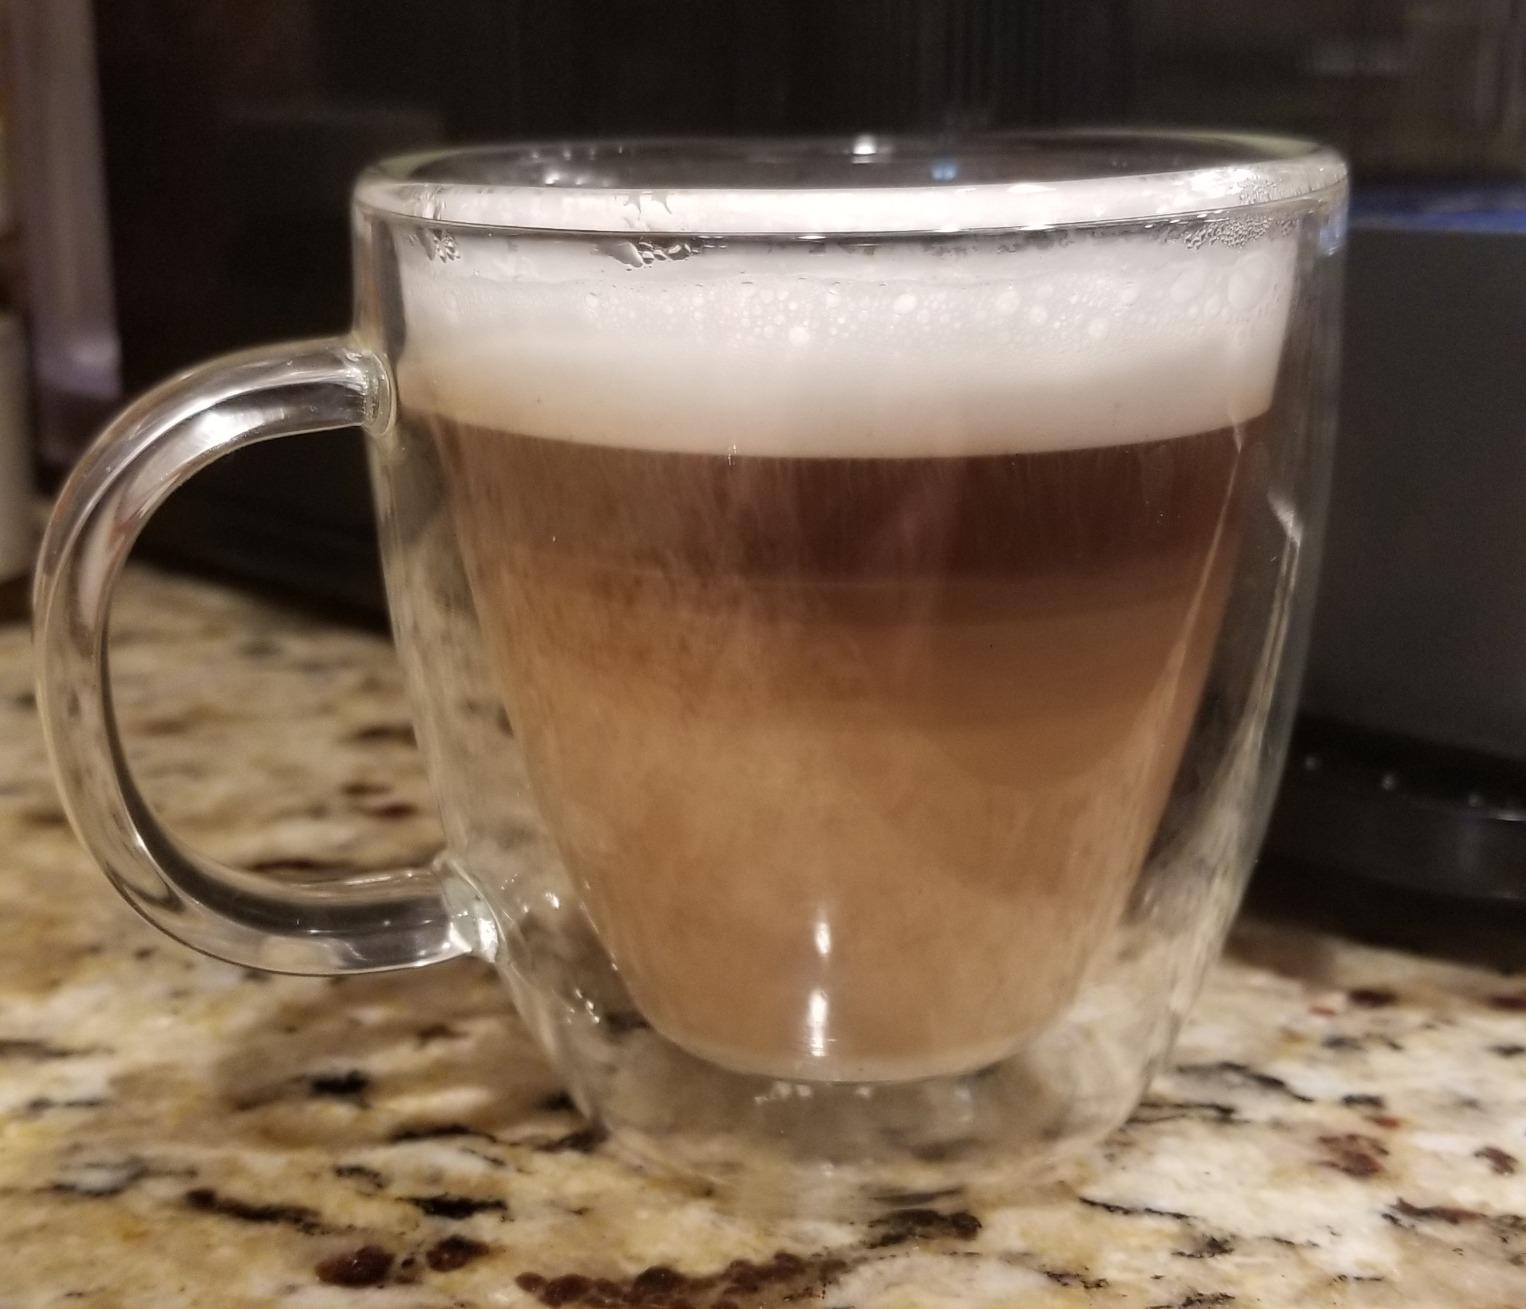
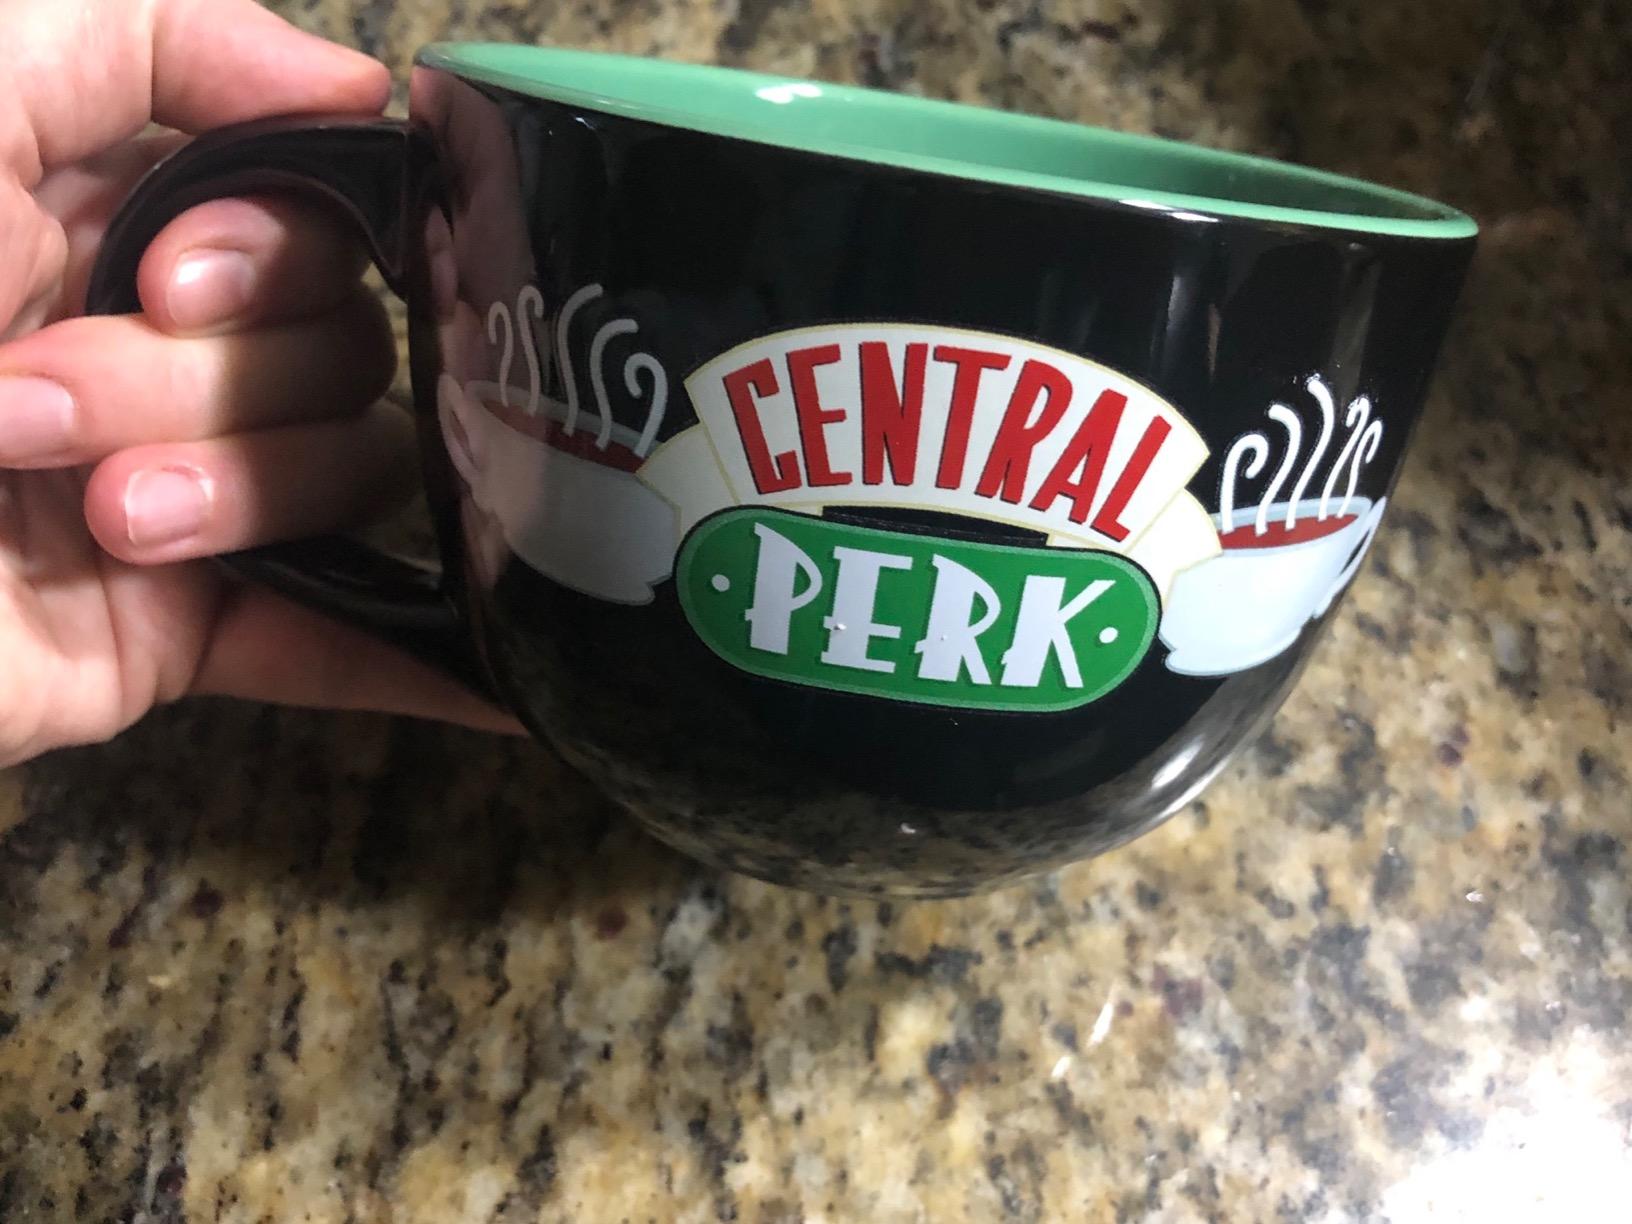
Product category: items_mug
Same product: no